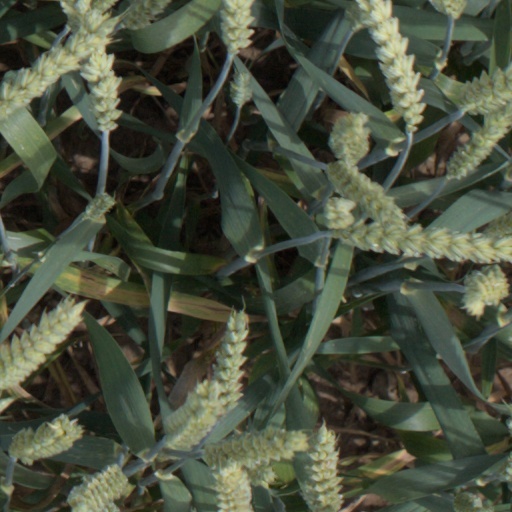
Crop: wheat